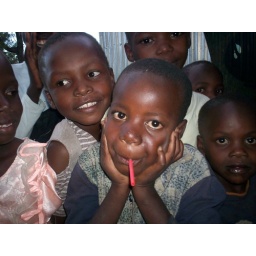
peering in through the car window as we leave